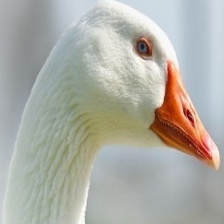
Species: SNOW GOOSE
Scientific name: ANSER CAERULESCENS
ImageNet parent category: goose